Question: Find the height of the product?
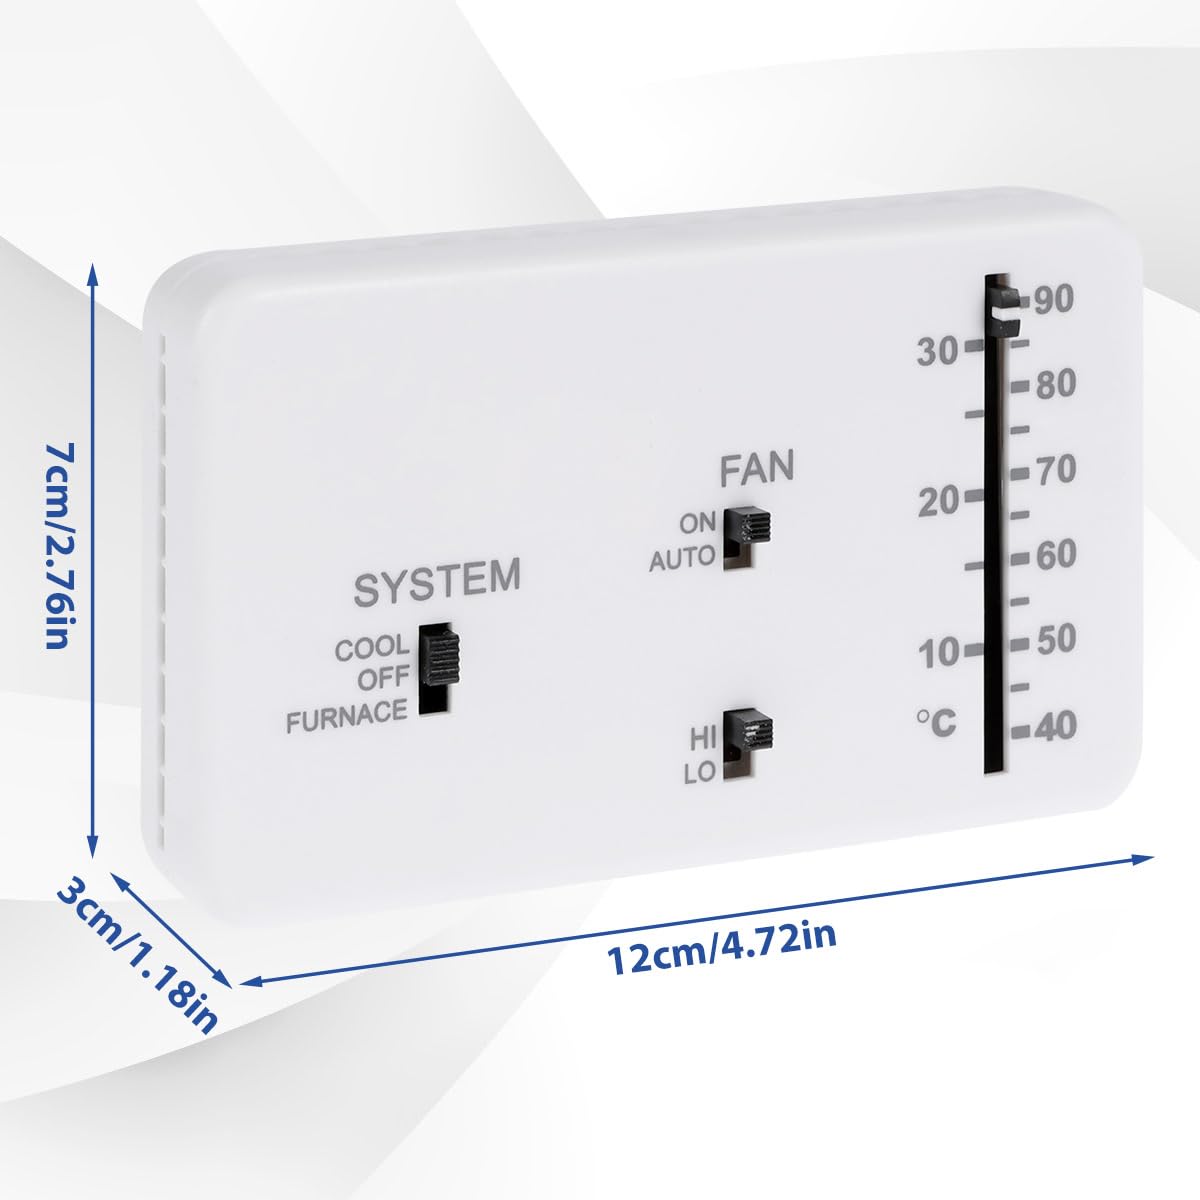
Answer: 7.0 centimetre